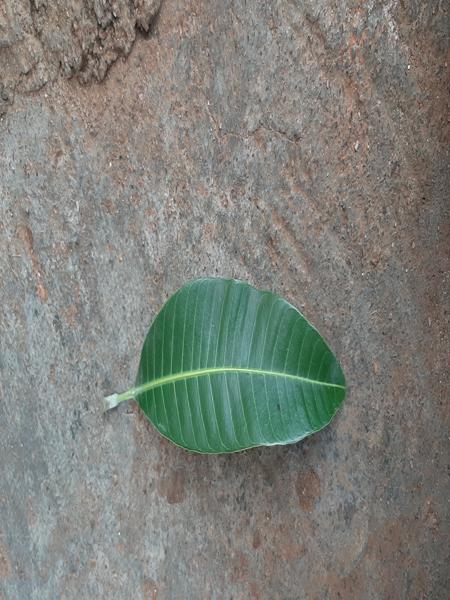
Plant: Mango